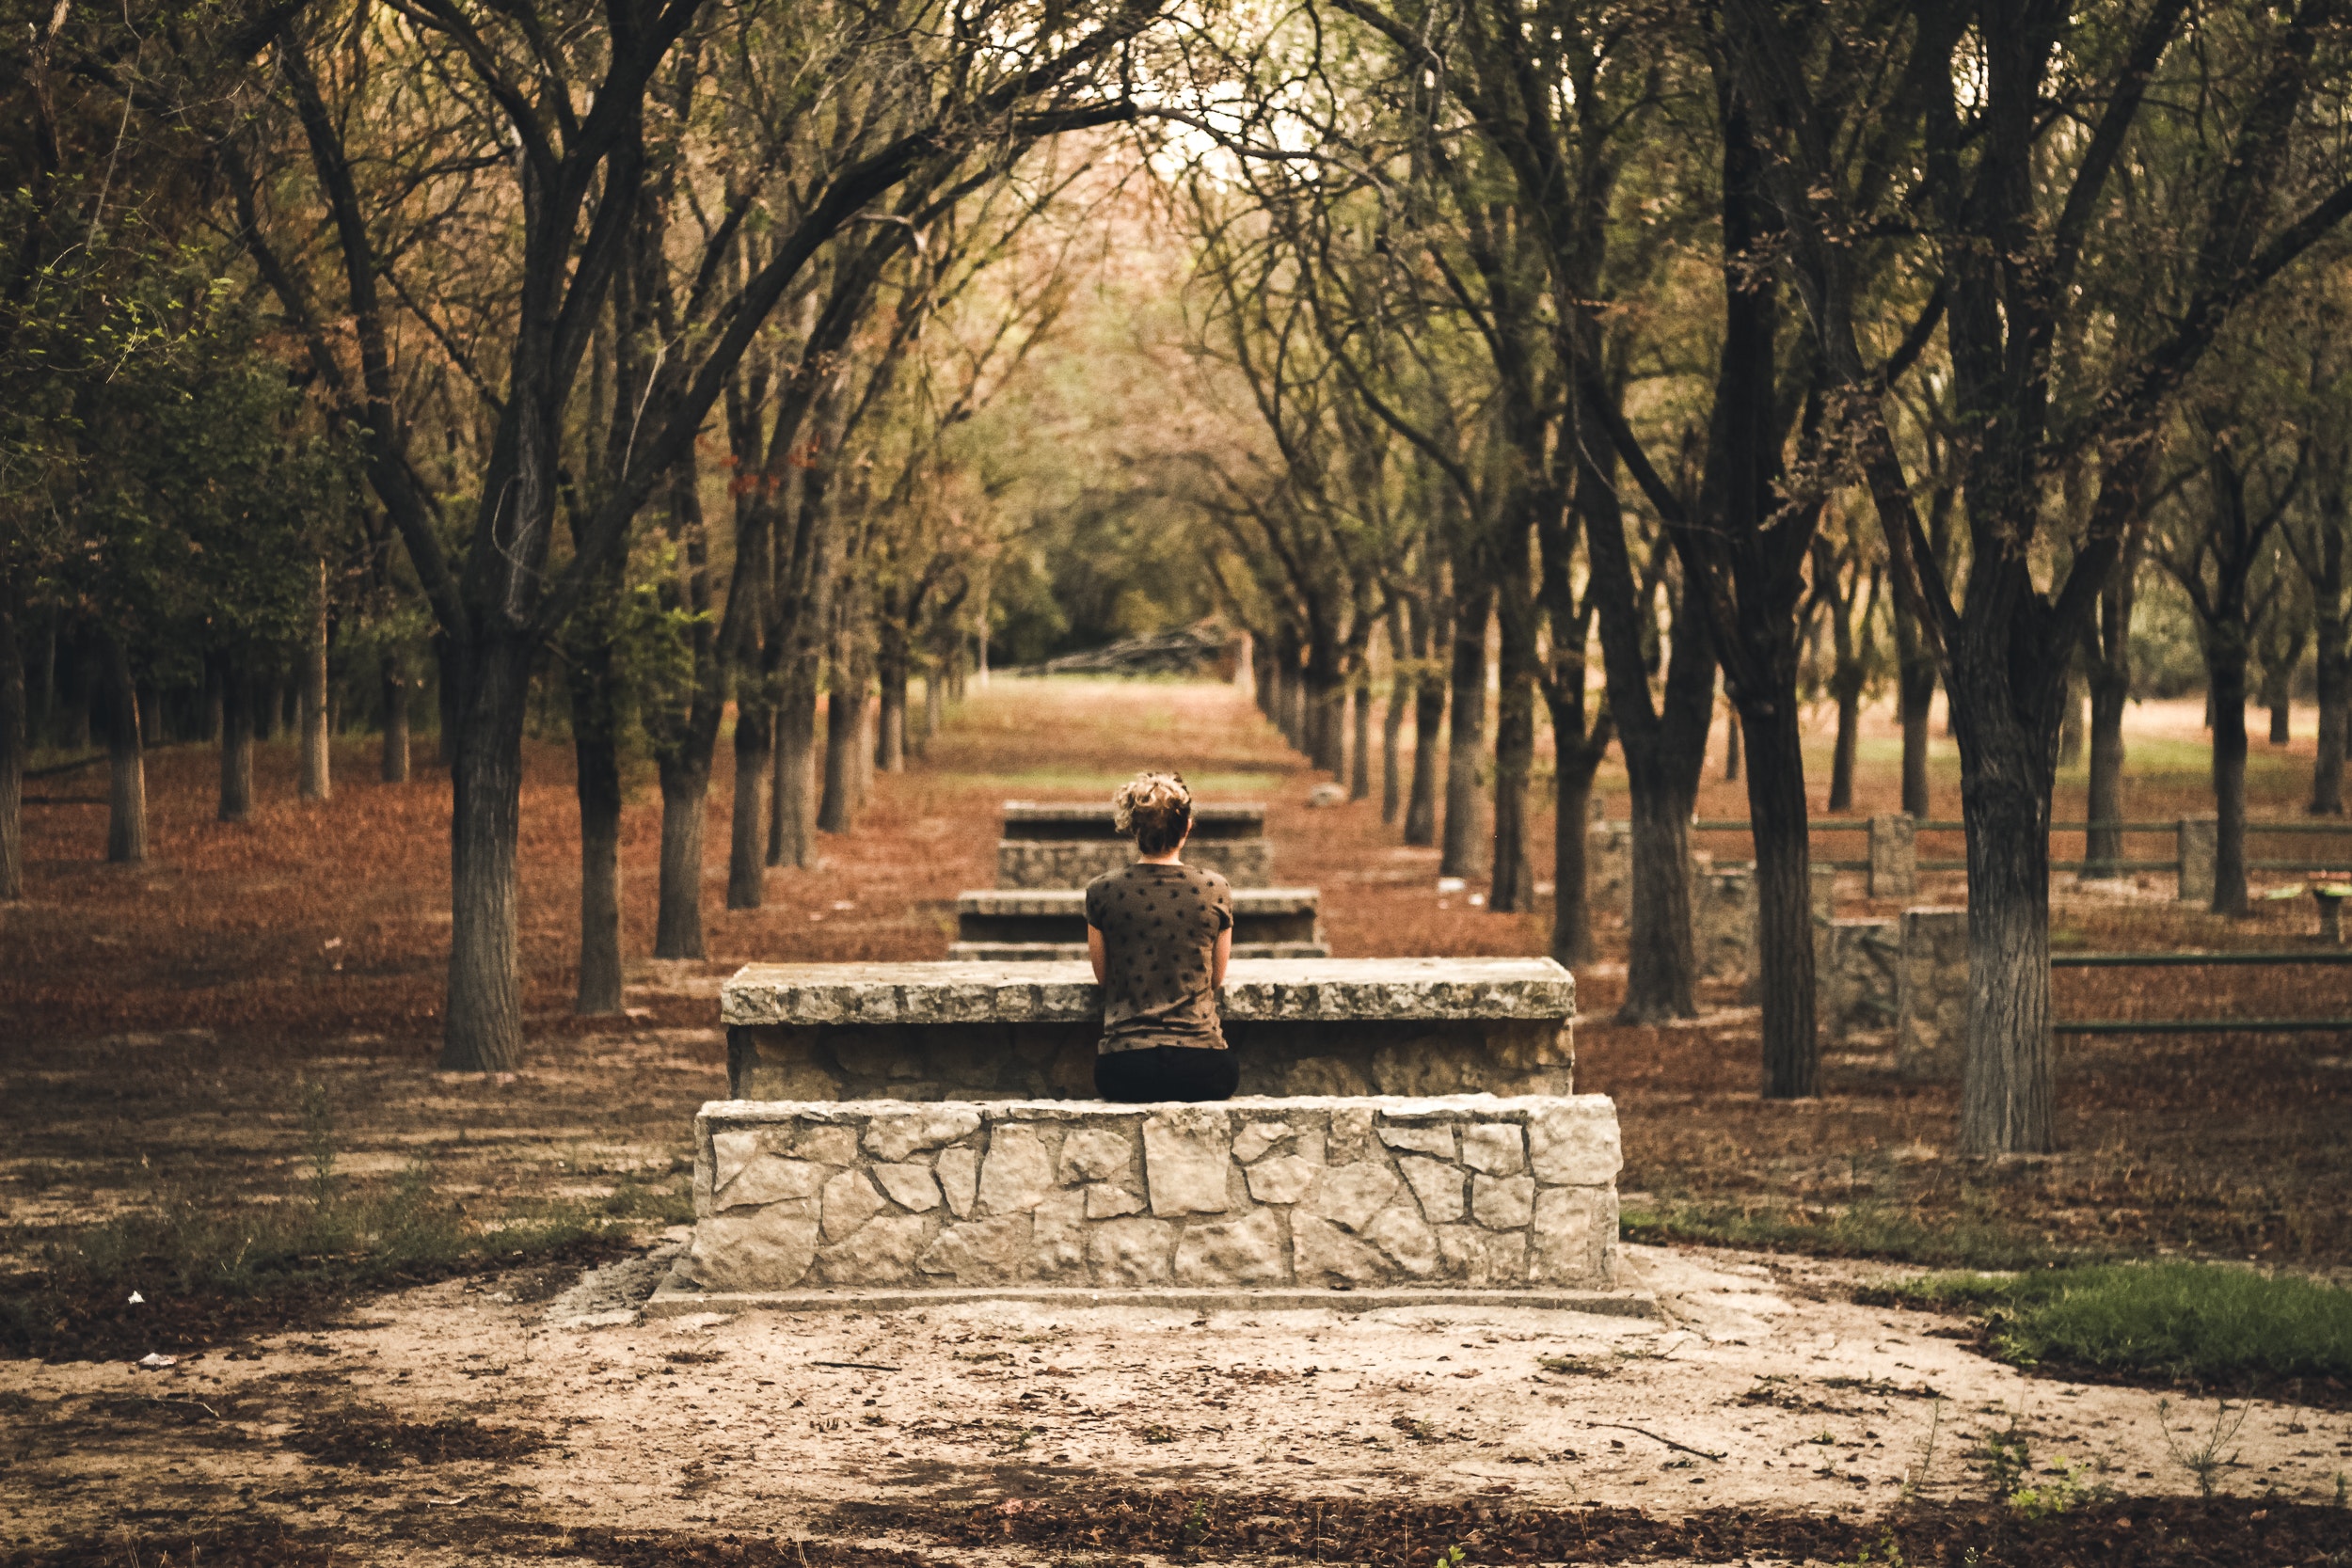
nature, tree, landscape, plant, grove, grass, sunlight, park, monument, water feature